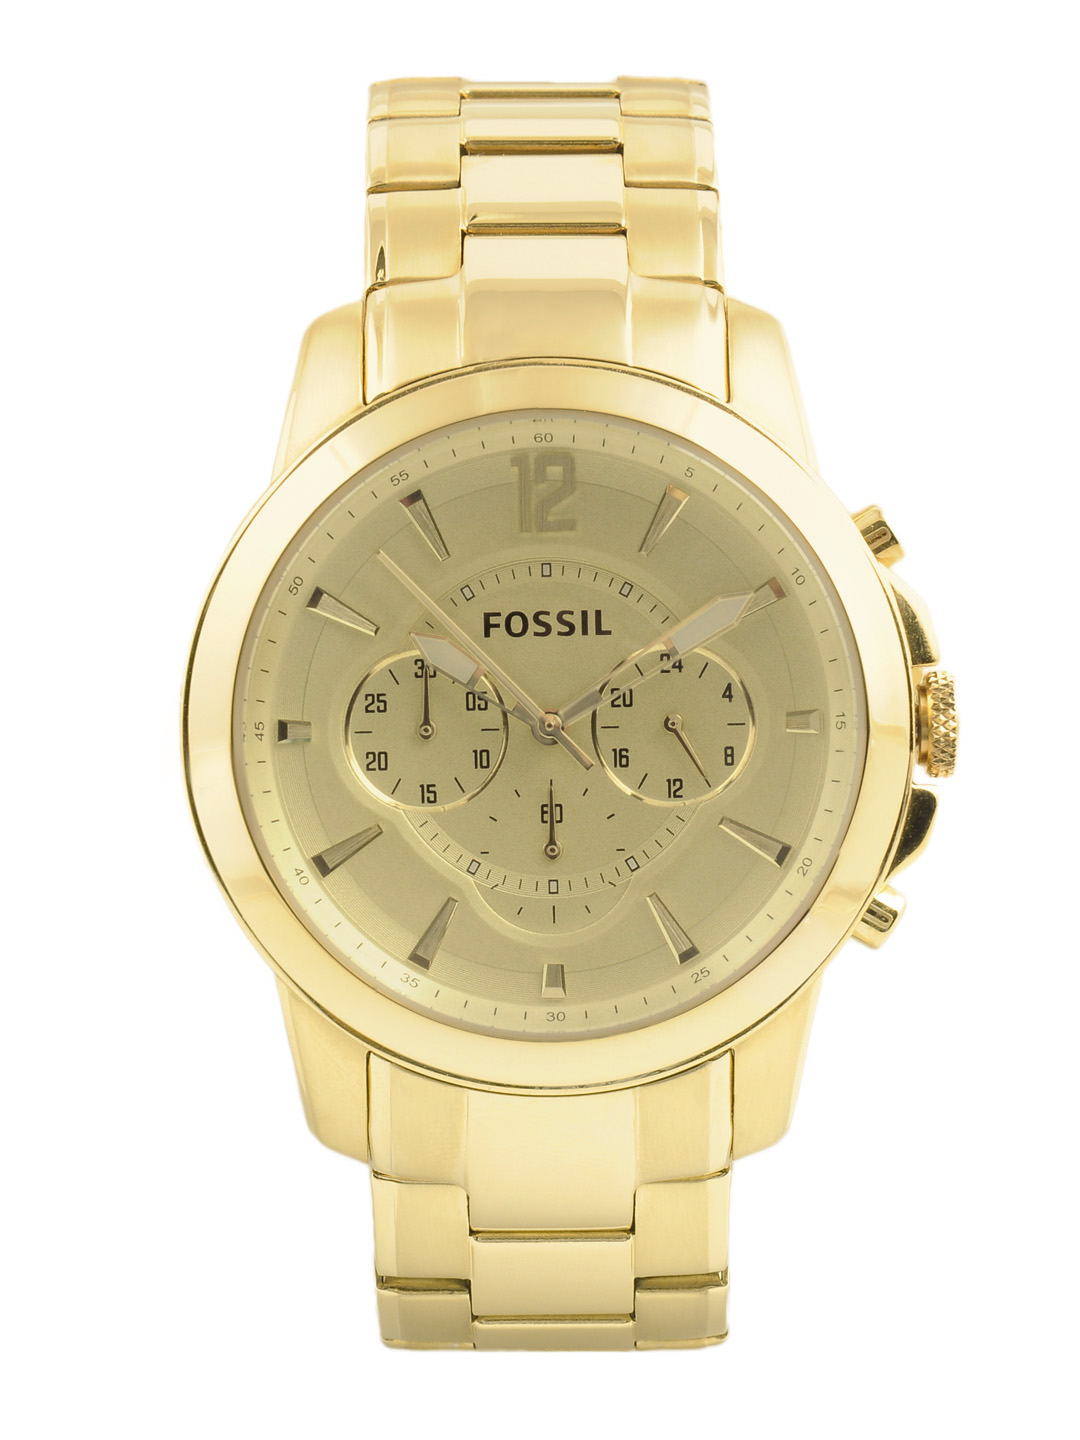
Fossil Unisex Gold-Toned Dial Chronograph Watch FS4724
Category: Accessories / Watches / Watches
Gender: Unisex
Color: Gold
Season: Winter 2016
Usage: Casual